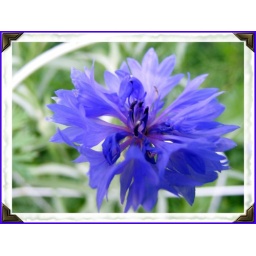
the only blue flower in Her garden